Newbury (UK Parliament constituency)

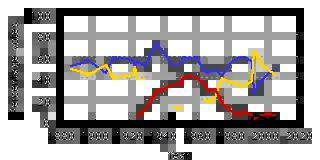
A graph plotting the election results for Newbury.(larger version and key)

The Conservatives have held the constituency for all but seventeen years since the creation of the seat – only three spells of Liberal Party, or Liberal Democrat, majorities have intersected their control. In 2015, the party held the largest majority in the seat since 1935 at 46%, before being reduced to 40.1% in 2017.